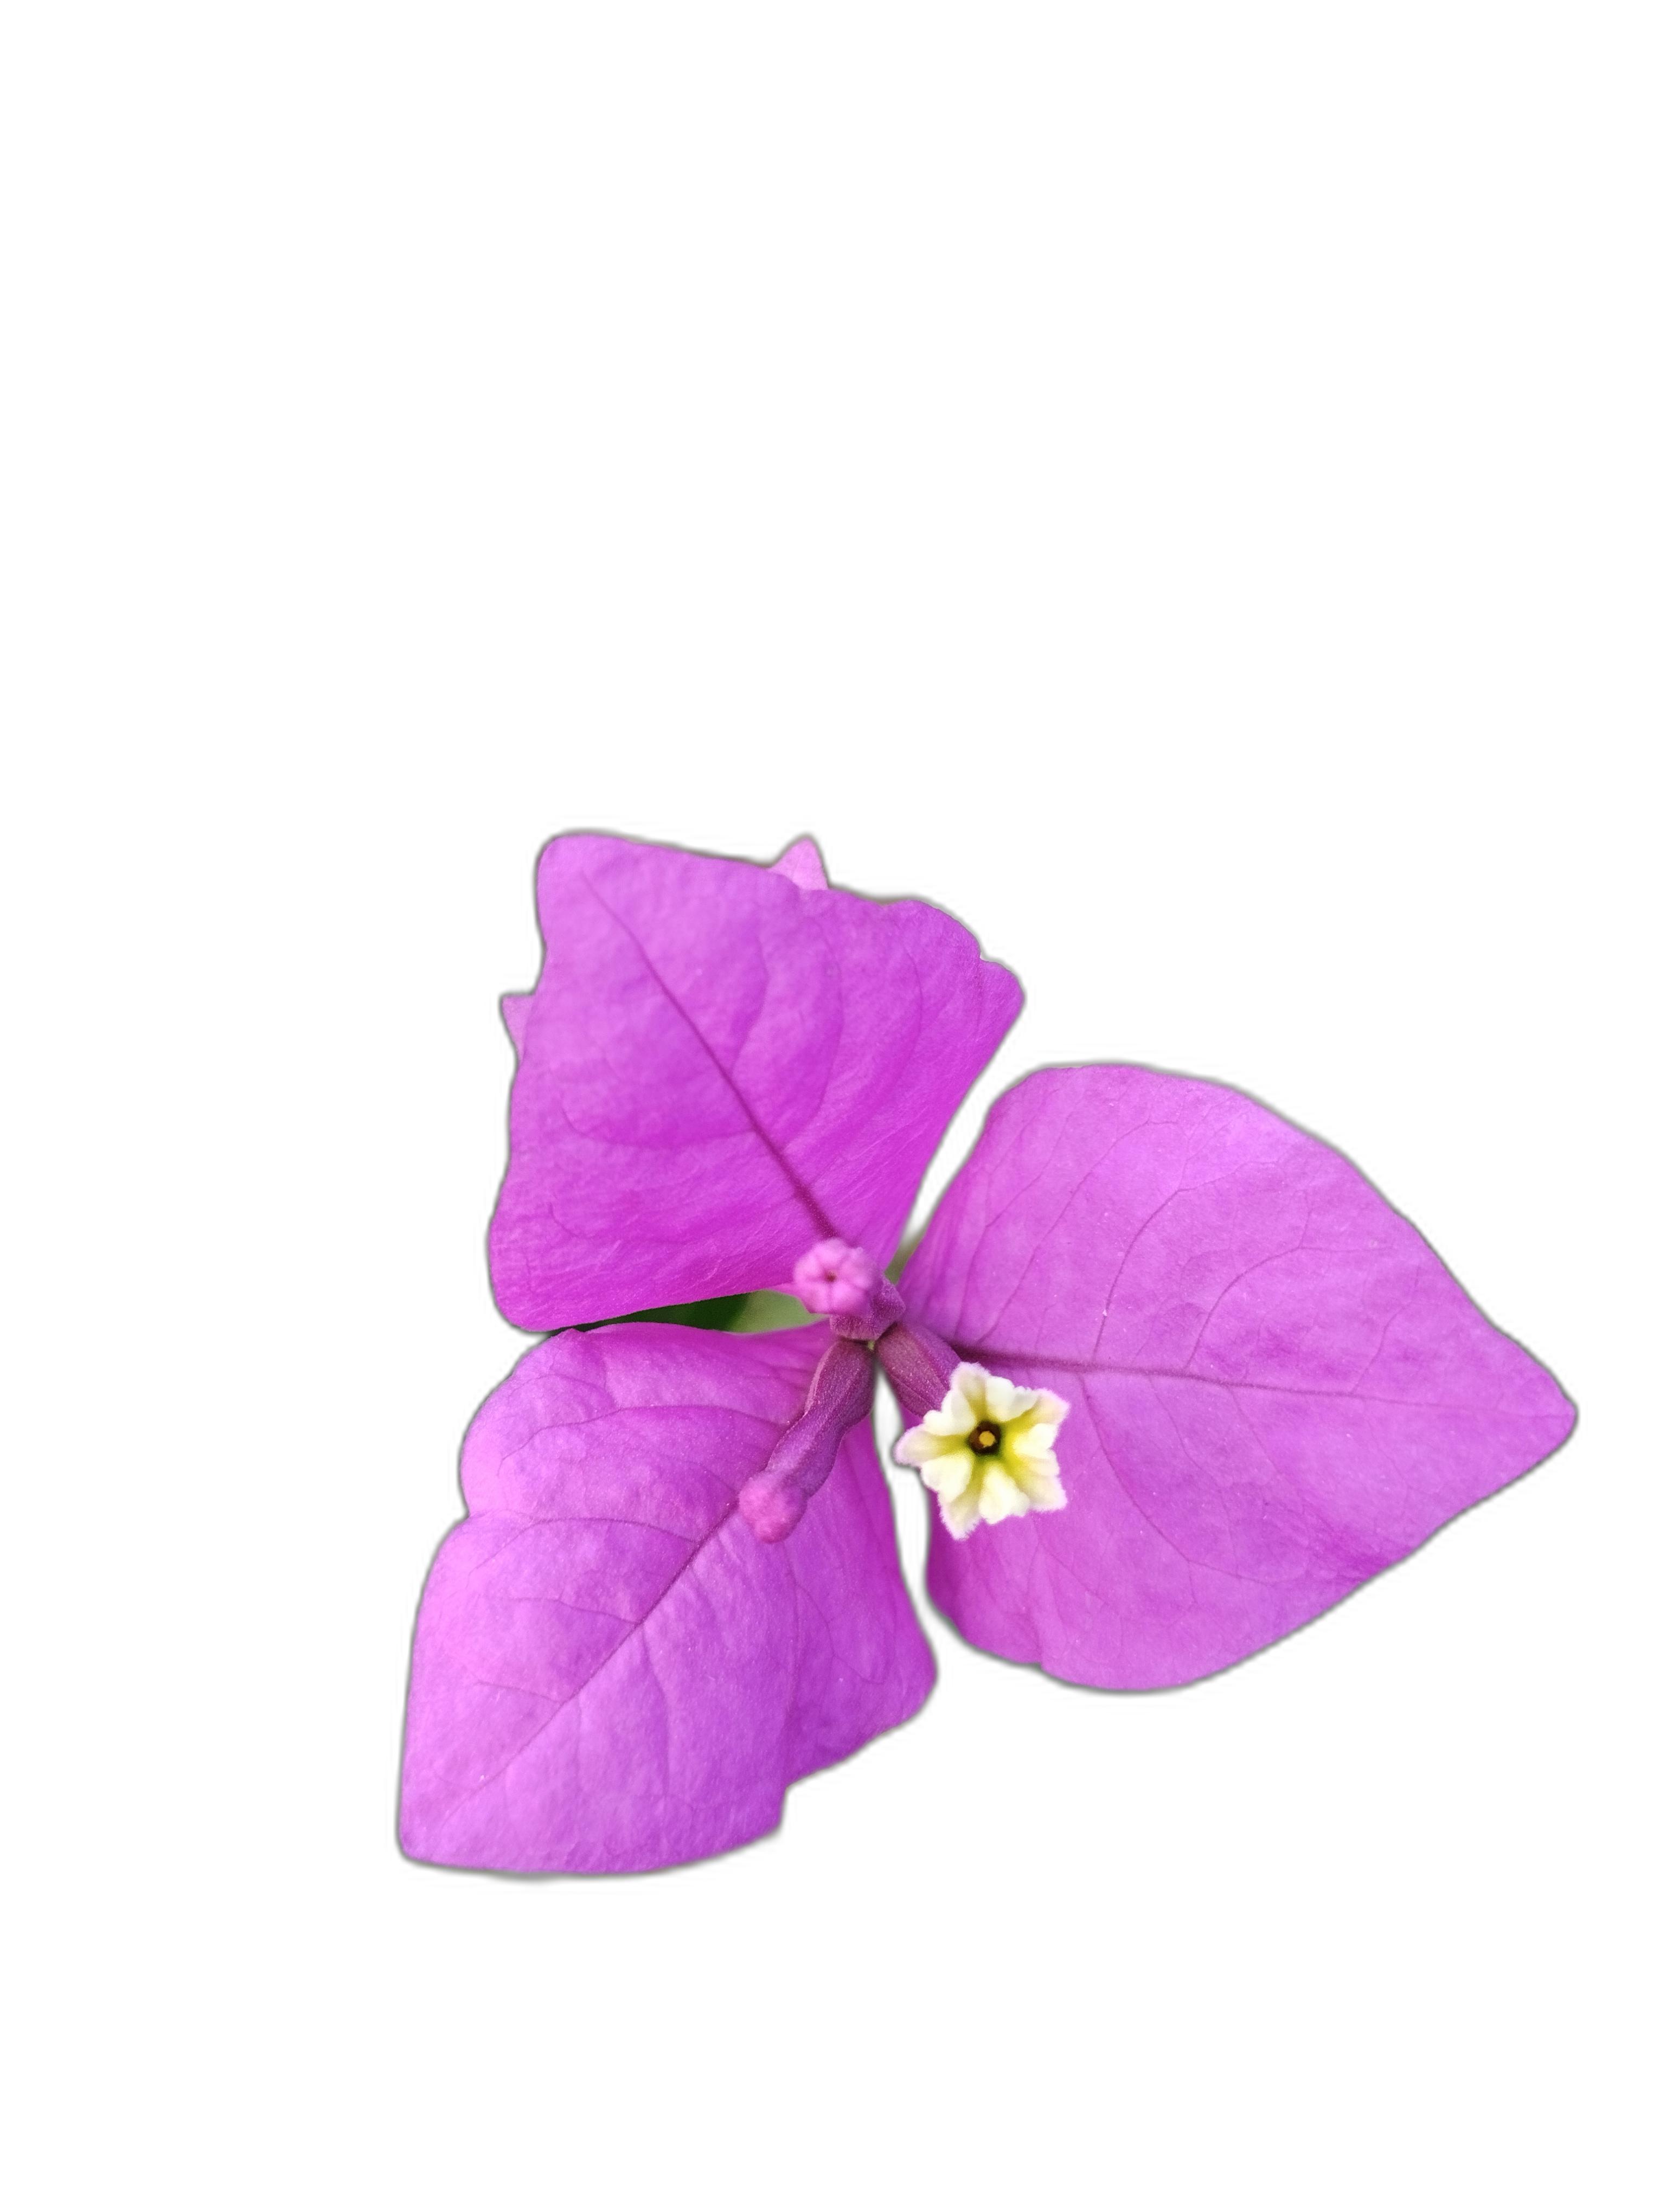
Label: Bougainvillea